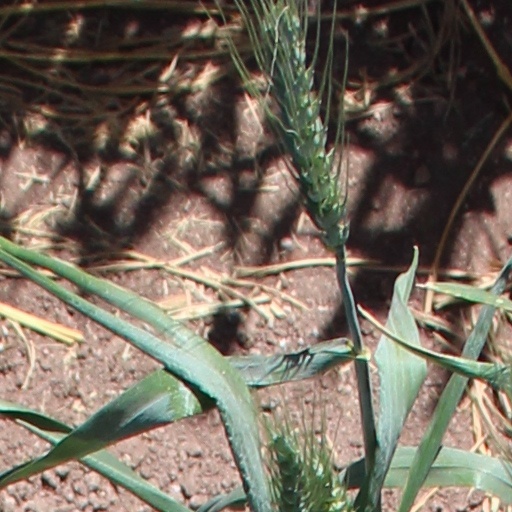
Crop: wheat